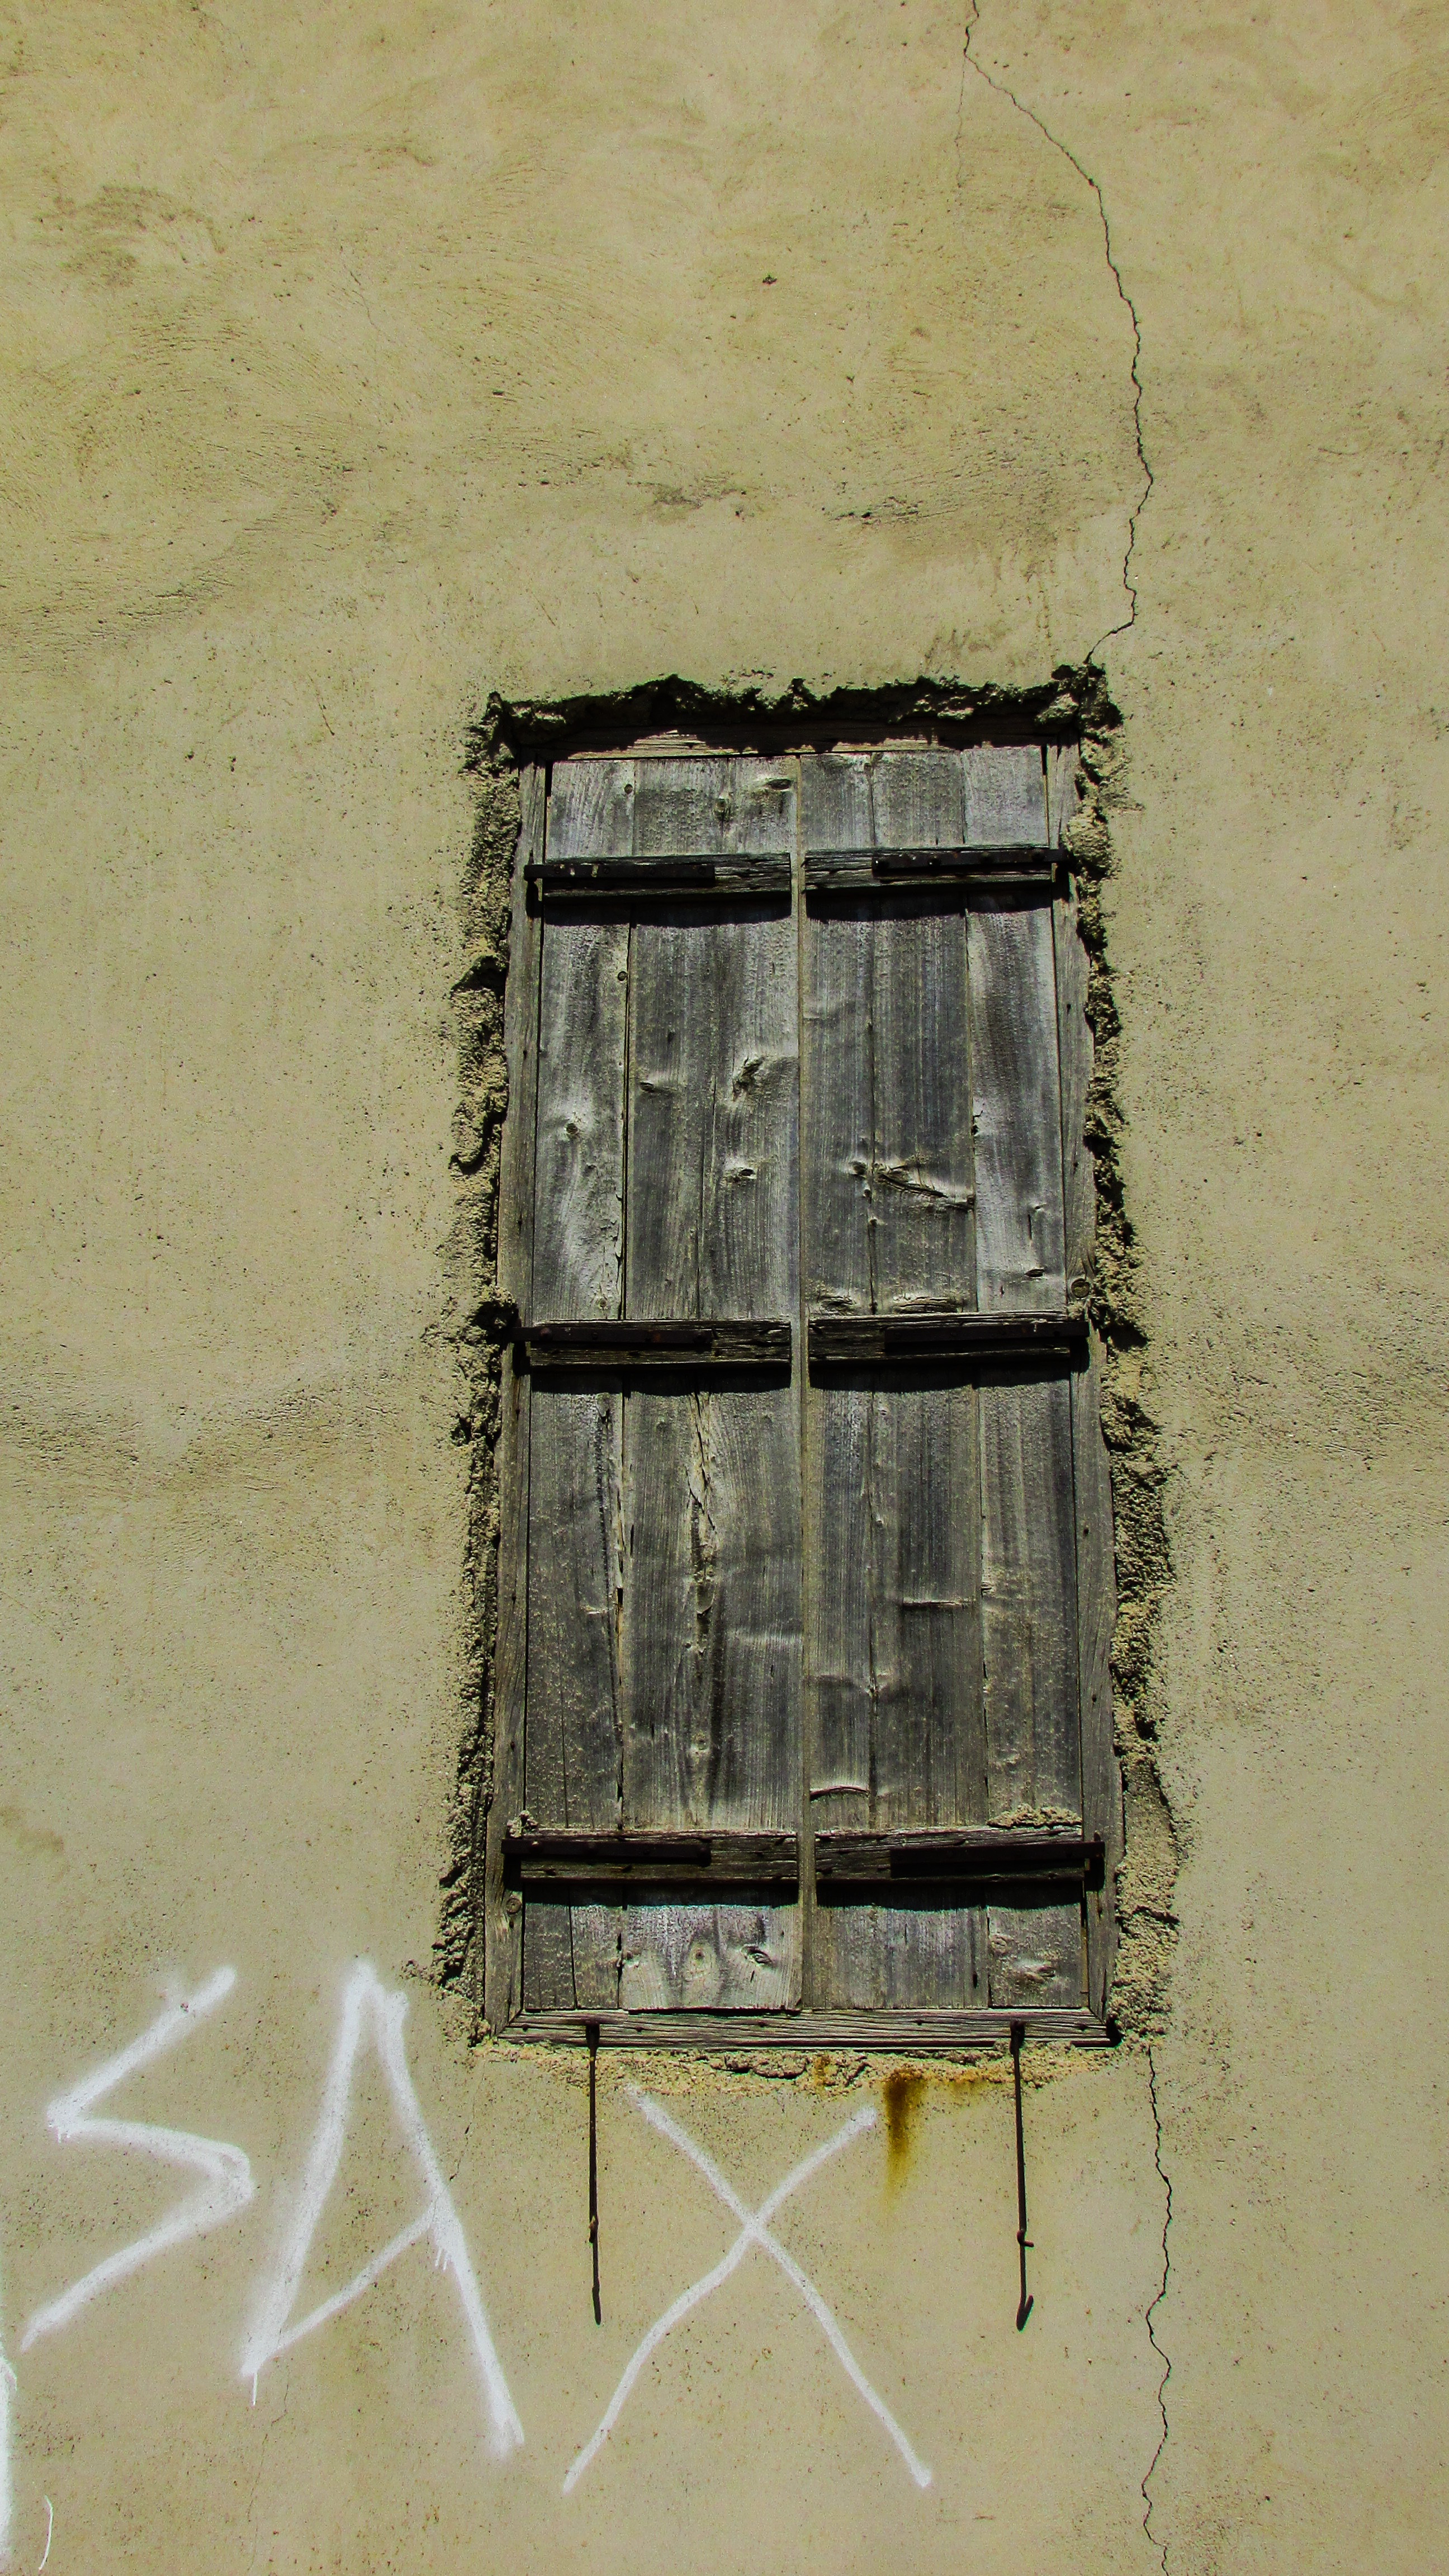
architecture, wood, white, texture, window, number, old, wall, village, color, brick, material, weathered, grey, art, wooden, shape, traditional, cyprus, aged, xylotymbou, urban area